4477th Test and Evaluation Squadron

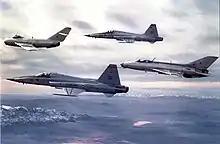
Two USAF F-5Es flanking a MiG-17 and MiG-21 of the 4477th Tactical Evaluation Squadron

Tactical Air Command (TAC) established the 4477th Test and Evaluation Flight as the formal USAF testing unit on 1 April 1977. It began with three MiGs: two MiG-17Fs and a MiG-21 loaned by Israel, who had captured them from the Syrian Air Force and Iraqi Air Force. Later, it added MiG-21s from the Indonesian Air Force and other sources.